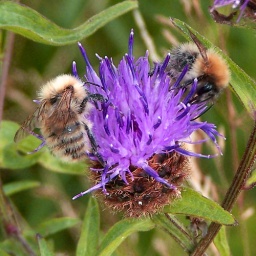
A honey bee and a red tailed bumble bee sharing a knapweed flower in How tun Woods.